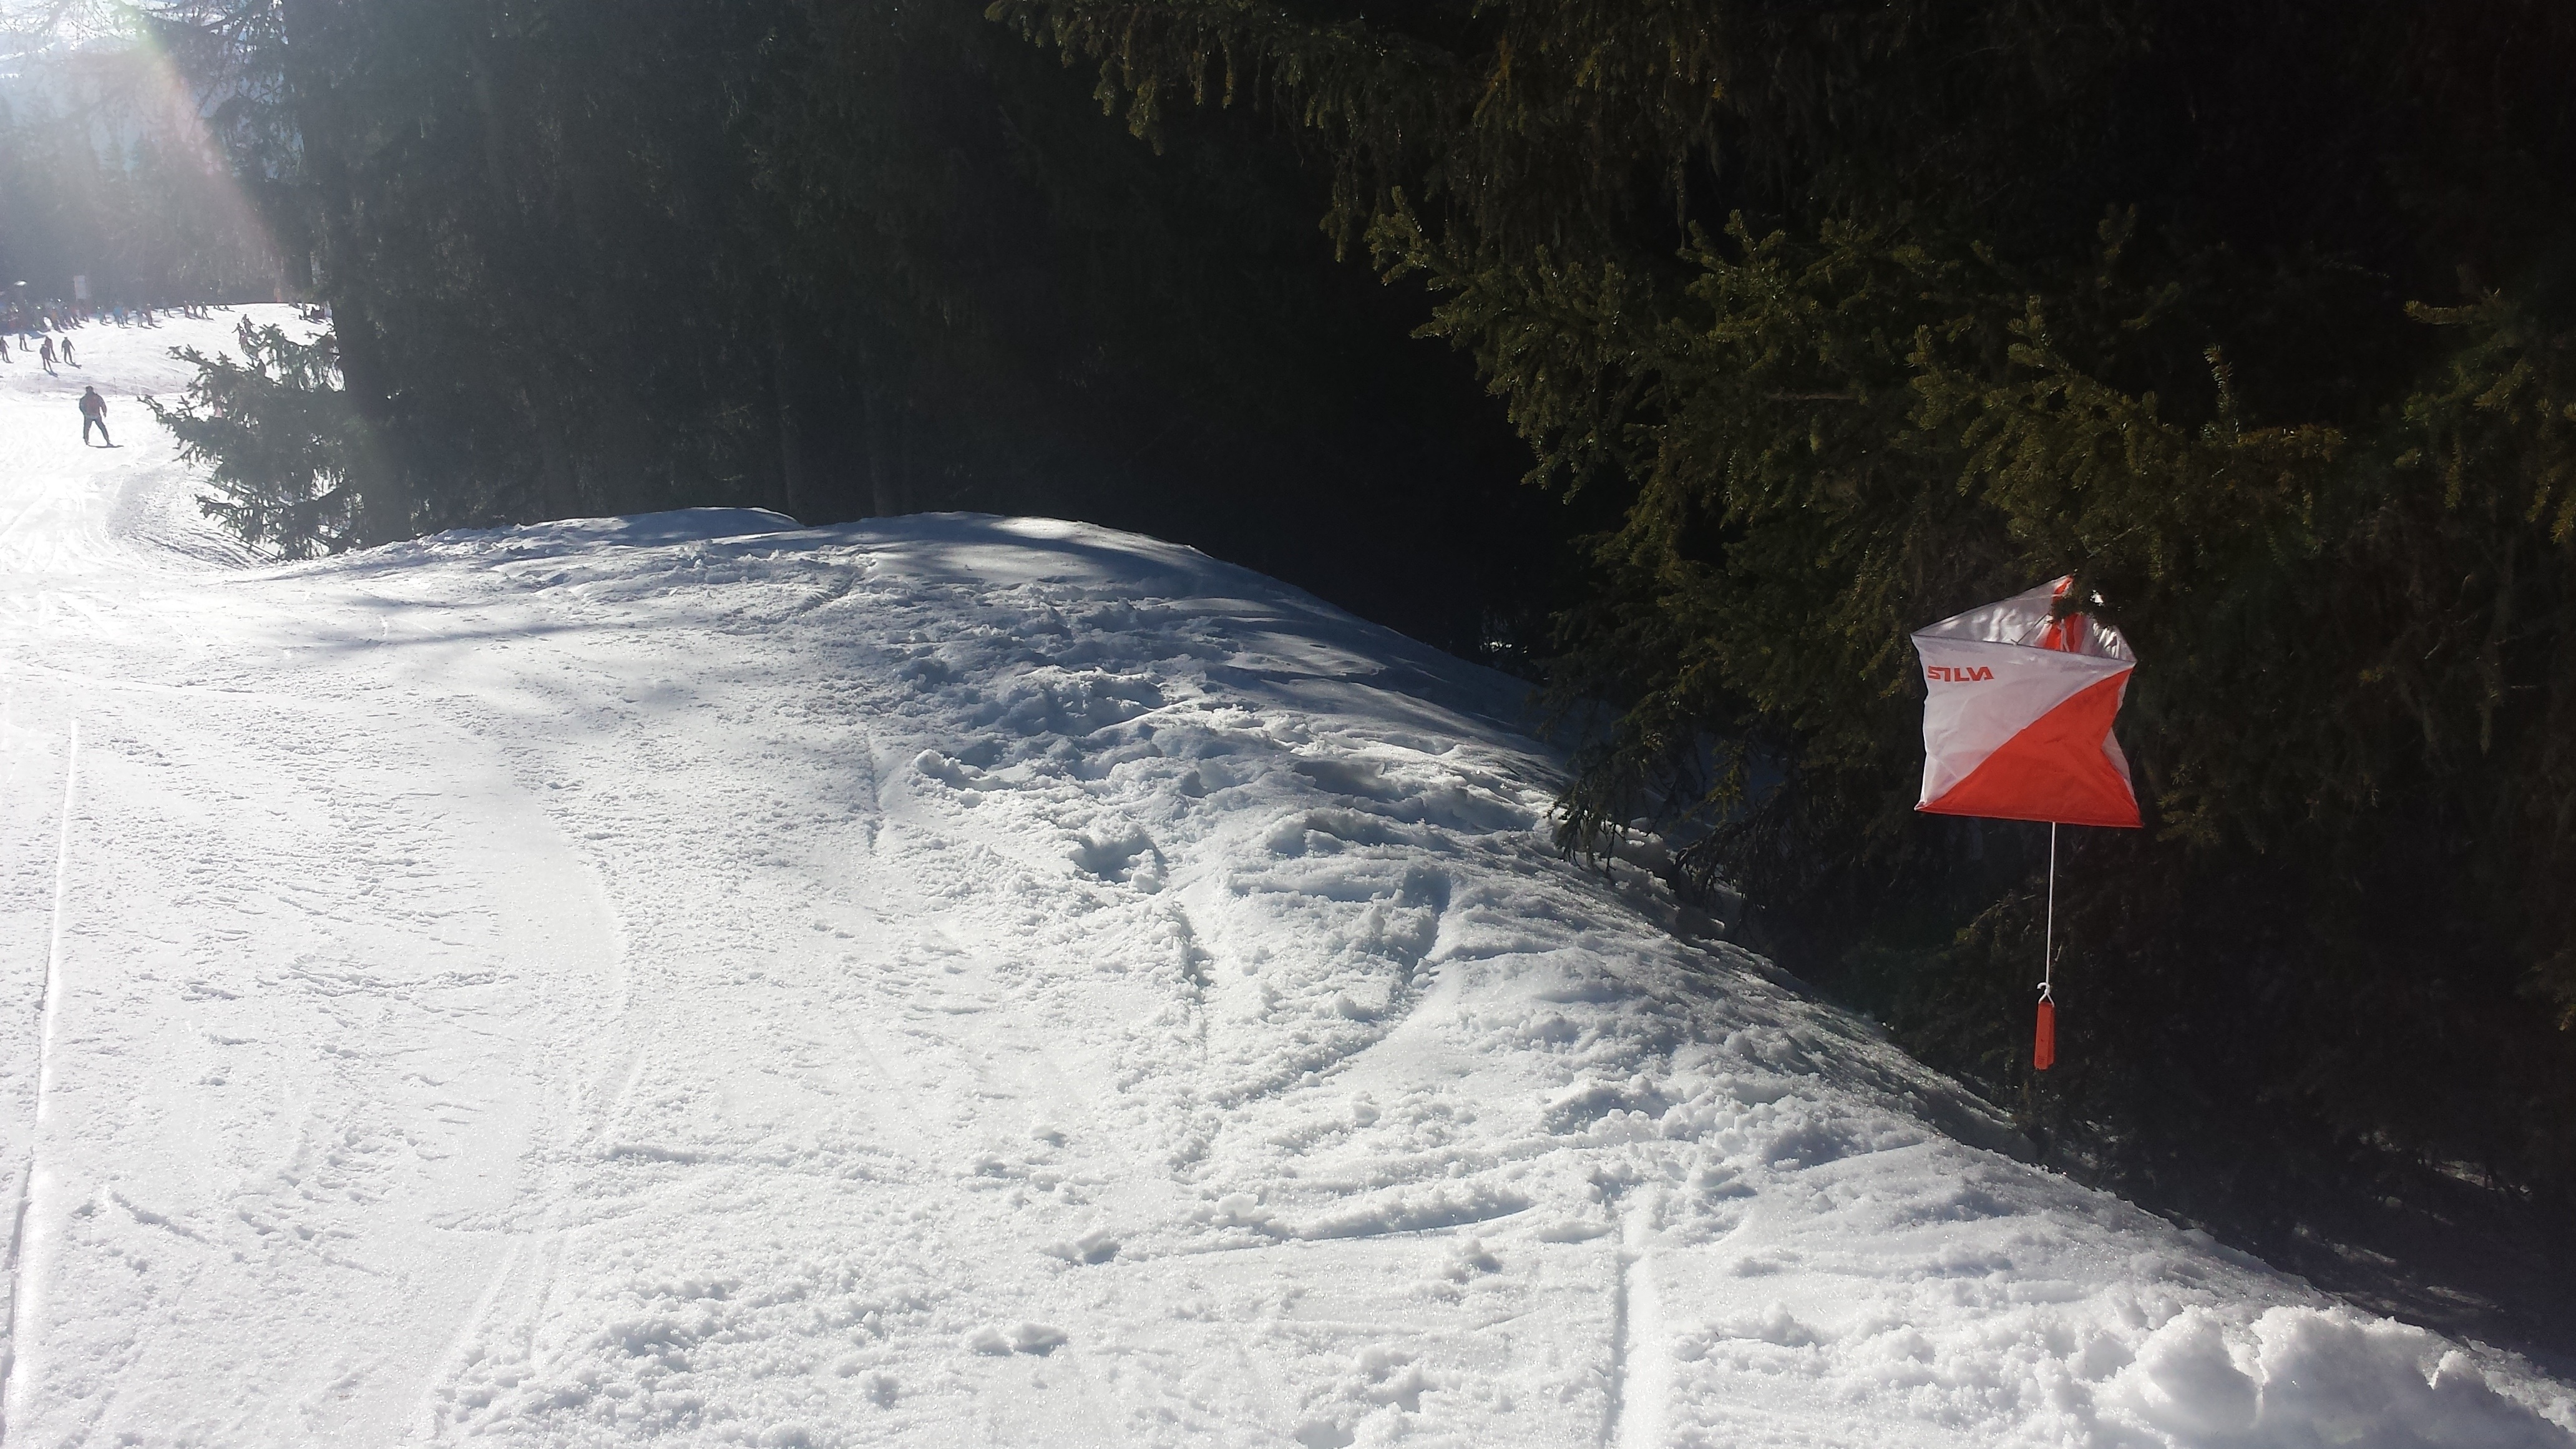
mountain, snow, winter, weather, alpine, extreme sport, terrain, winter sport, sports, mountains, ski, runway, piste, ski equipment, orienteering, geological phenomenon, ski ol